Minakata Kumagusu

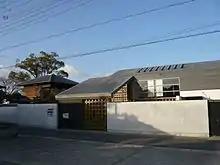
Minakata Kumagusu Archives in Tanabe city, Wakayama Prefecture

Young Minakata leaped out into the wider world when Japan was going through a metamorphosis from a feudal state into a westernized modern country. He went to America then to UK searching for a place where anybody, regardless of class, could study freely. He found it in the British Museum, where he put his heart and soul into research while buried in hundreds of books, arts and crafts and antiquities from the East and the West.